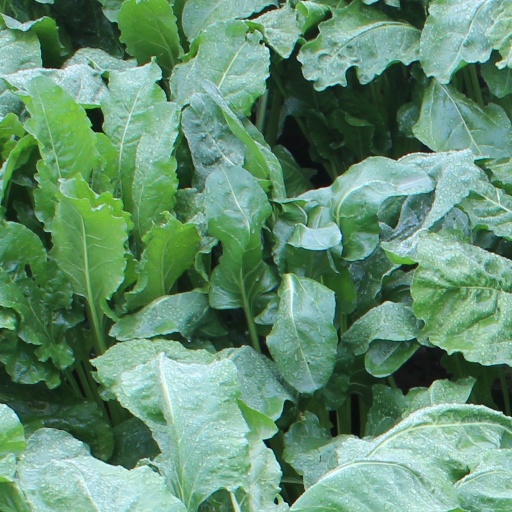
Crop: sugar beet